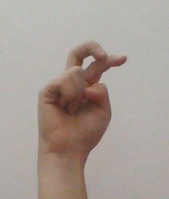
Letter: zay